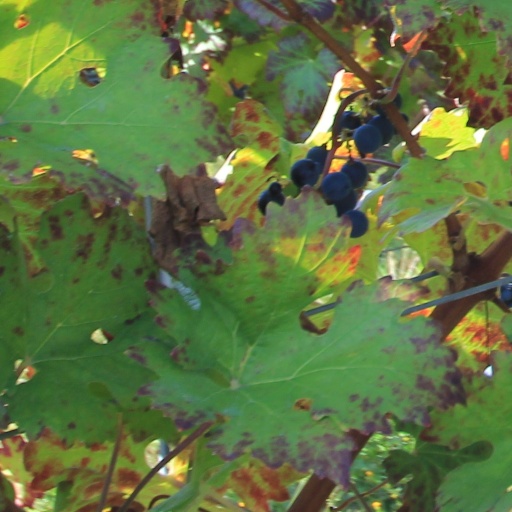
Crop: grape